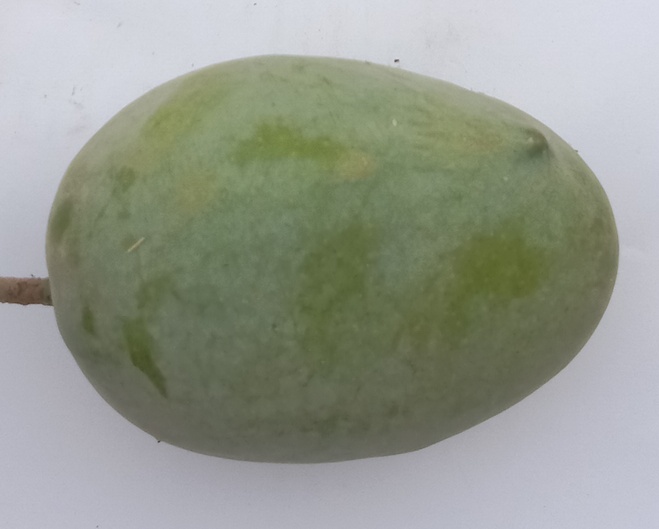
Mango variety: Langra